System archetype

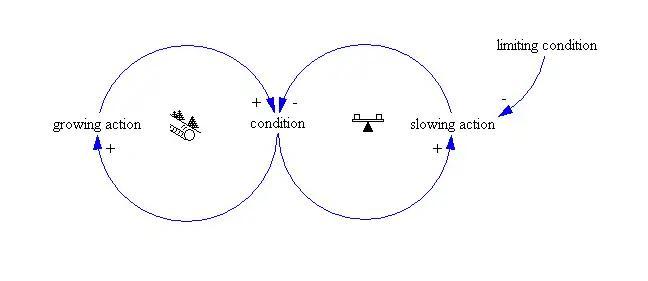
Limits to growth

The unprecedented growth is produced by a reinforcing feedback process until the system reaches its peak. The halt of this growth is caused by limits inside or outside of the system. However, if the limits are not properly recognized; the former methods are continuously applied, but more and more aggressively. This results in the contrary of the desired state – a decrease of the system. The solution lies in the weakening or elimination of the cause of limitation.